Santos Dumont Airport

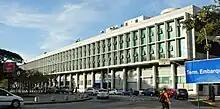
The original terminal building, which now handles only arrivals.

A new public terminal building for seaplanes was inaugurated on 29 October 1938. It was a replacement for the original passenger terminal and was used by all airlines except Panair do Brasil and Pan American World Airways, which used their own facilities. Owing to the obsolescence of seaplanes, it ceased to be used in 1942. Today, this protected building houses the Historical and Cultural Institute of the Brazilian Air Force (INCAER).